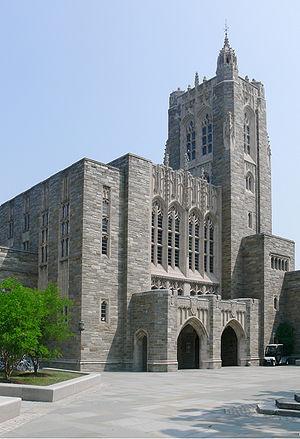
L'université de Princeton est une université de recherche privée, située dans la ville de Princeton dans l'État du New Jersey, aux États-Unis. Elle est aussi la quatrième plus ancienne université aux États-Unis.
La bibliothèque universitaire de Princeton est un système de bibliothèques rattachées au campus de l'Université de Princeton. Avec plus de 7 millions de livres, 6 millions de microformes et 48 000 pieds linéaires de manuscrits, elle a son siège dans le bâtiment de la Bibliothèque commémorative Harvey S. Firestone, nommée d'après Harvey Firestone, le magnat du pneu.